Charlie Jackson (American football coach)

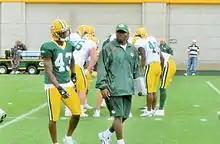
Jackson with the Green Bay Packers in 2005

Charlie Jackson (born November 4, 1976) is an American football coach. He is the assistant head coach and defensive backs coach at the United States Air Force Academy. Jackson served as the head football coach at Kentucky State University from 2019 to 2021.